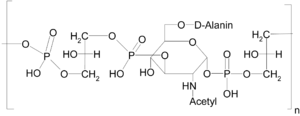
Teikoidsyre
Teikoidsyrer i Microococcus
Teikoidsyrer er polymerer af glycerol eller ribitol, som er forbundet ved hjælp af fosfodiesterbindinger. Disse syrer findes i cellevæggen hos de Gram-positive bakterier, hvor de tilsyneladende når helt frem til overfladen af peptidoglycanlaget. Teikoidsyrer findes ikke hos de Gram-negative bakterier.